United States Air Force Security Forces

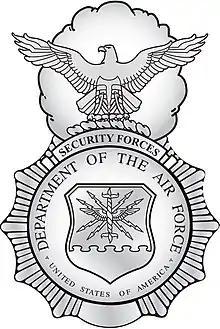
Security Forces Shield

The United States Air Force Security Forces (SF) are the ground combat force and military police service of the U.S. Air Force and U.S. Space Force. The USAF Security Forces were formerly known as Military Police (MP), Air Police (AP), and Security Police (SP) at various points in their history.